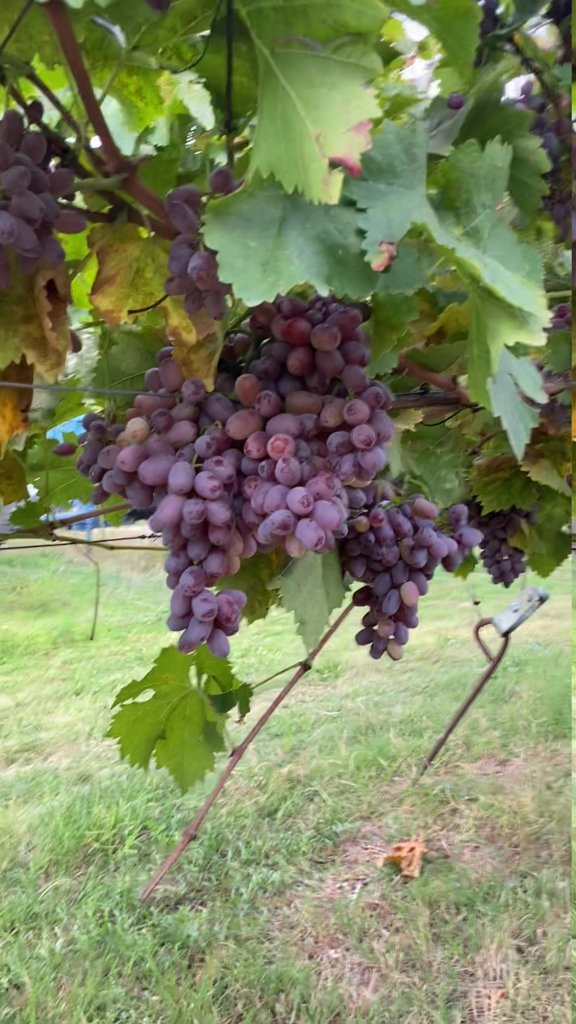
Berries visible: 208
Grape clusters: 6